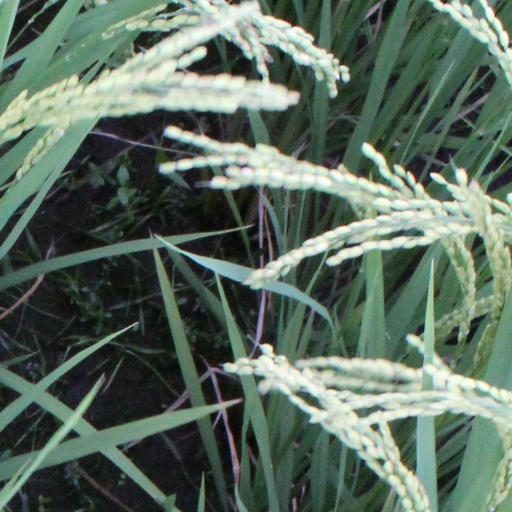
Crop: rice